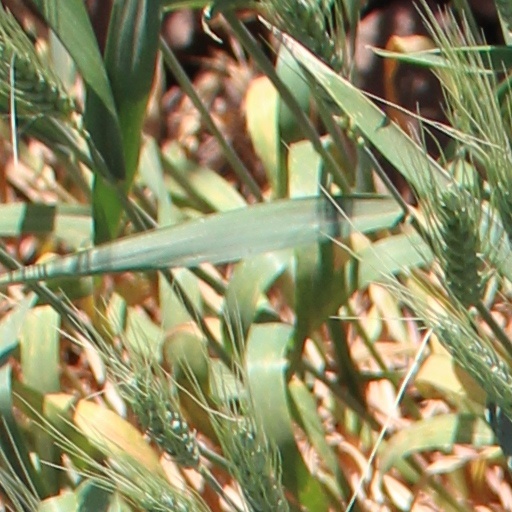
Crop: wheat